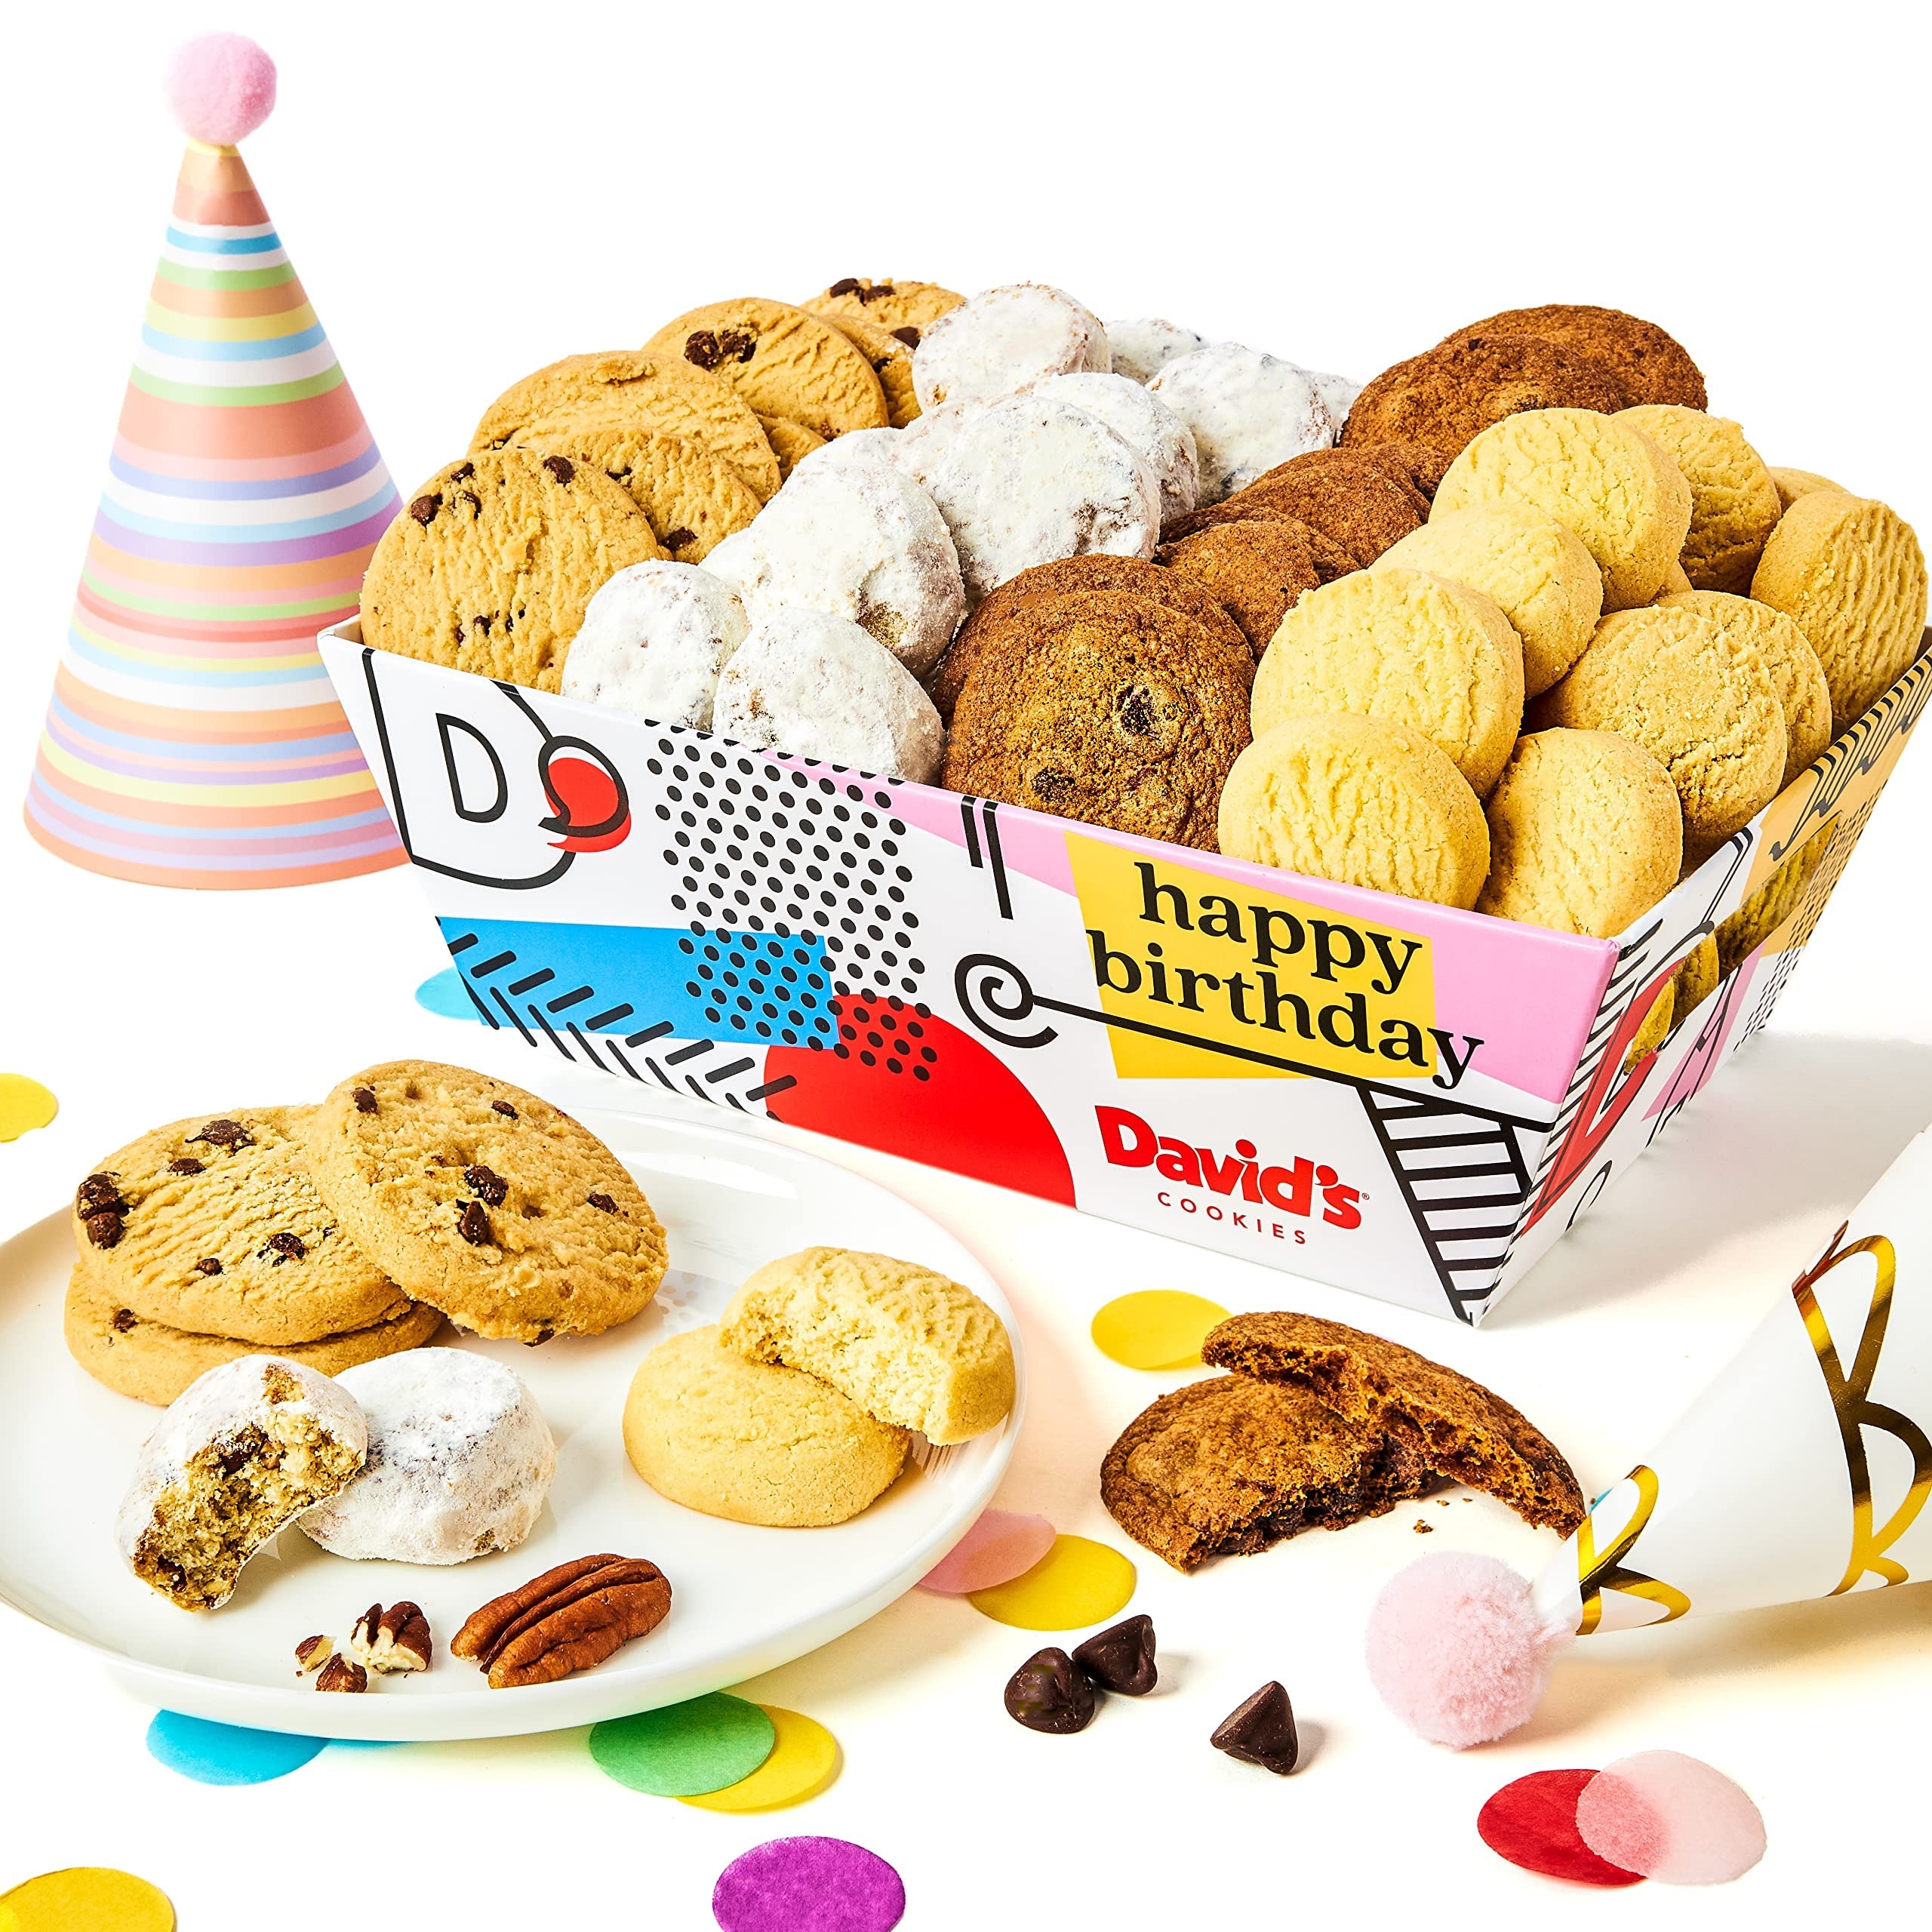
Item Name: David’s Cookies Happy Birthday Cookie Gift Basket - Deliciously Flavored Assorted Cookies in a Lovely Gift Crate - Gourmet Thin Crispy Cookies, Butter Pecan Meltaways, and Choco Chip & Pure Butter Shortbread Cookies
Bullet Point 1: Celebrate someone's special's birthday with a gift that truly shows how much you care! David's Cookies presents the Happy Birthday Cookie Gift Basket, the ideal present for anyone with a sweet tooth
Bullet Point 2: Each butter pecan meltaways, choco chip & pure butter shortbread cookies & thin crispy cookie is individually wrapped for extra freshness, a carefully handmade treat made with crunchy nuts and dusted with powdered sugar to produce a flavorful treat that will leave a lasting impression.
Bullet Point 3: This happy birthday gift basket is a thoughtful, ideal, and considerate present for anyone with a sweet tooth and is sure to put a smile on their face.
Bullet Point 4: Whether you're looking for a gift for a friend, family member, or colleague, this basket is a great choice. So why wait? Treat someone special to the taste of David's Cookies today!
Bullet Point 5: Don't settle for a boring birthday gift, show your loved ones how much you care with this delicious basket of sweet treats. Order a Happy Birthday Cookie Gift Basket and make this birthday one to remember!
Value: 1.0
Unit: Count

Price: 34.99